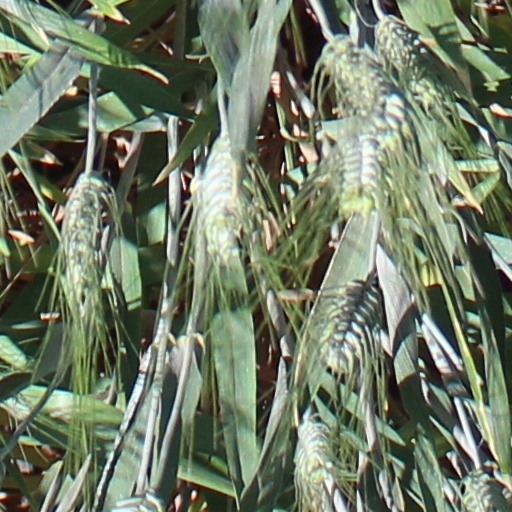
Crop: wheat